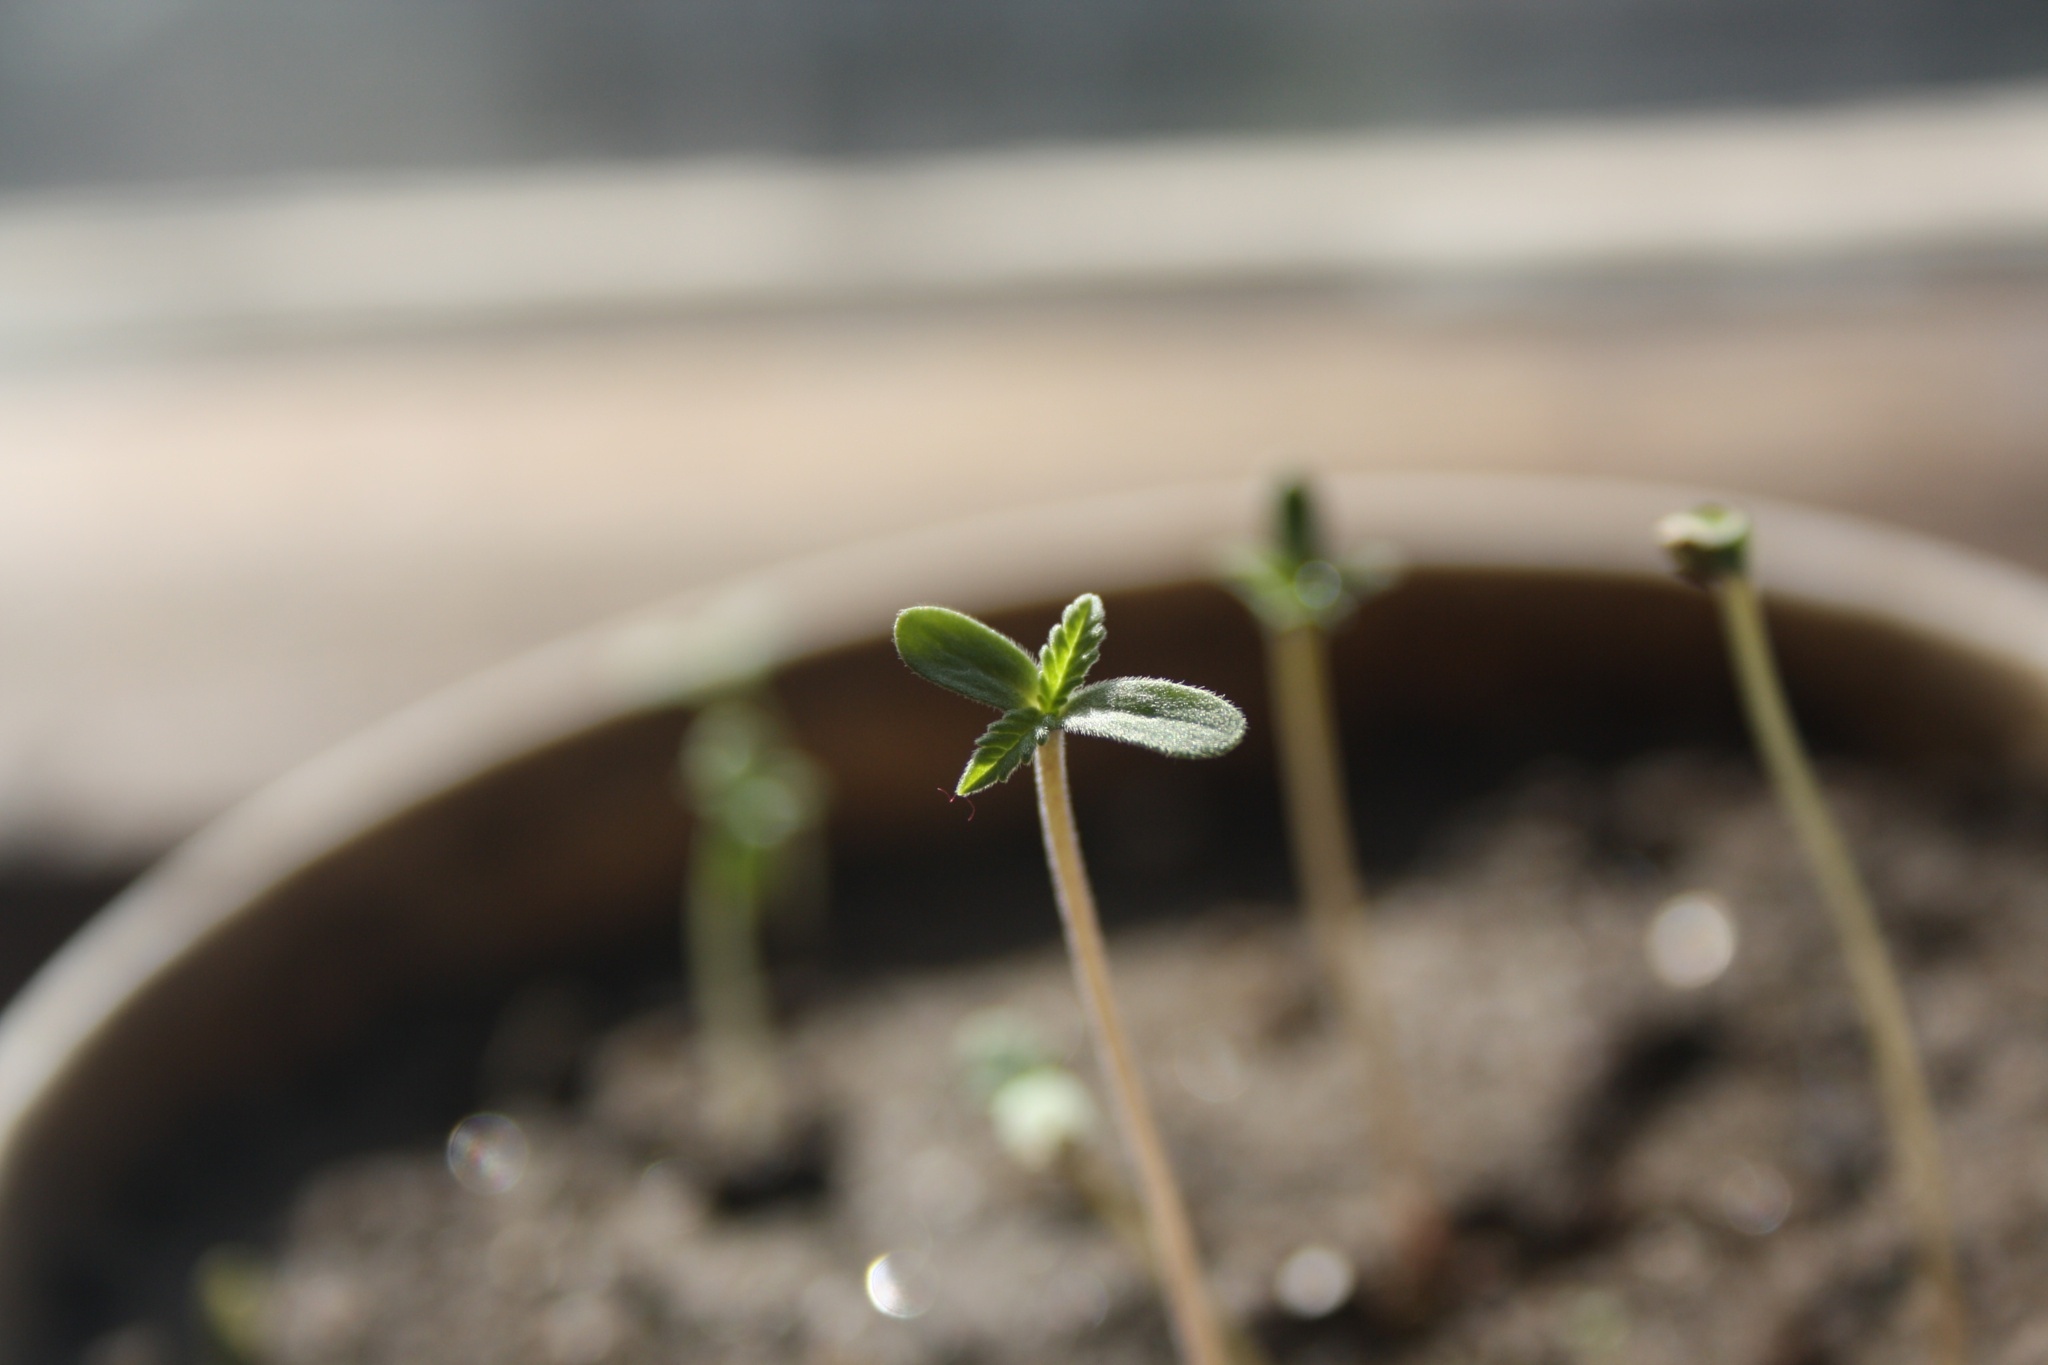
plant, leaf, flower, green, produce, grow, soil, flora, life, seedling, close up, marijuana, macro photography, cannabis, flowering plant, plant stem, land plant